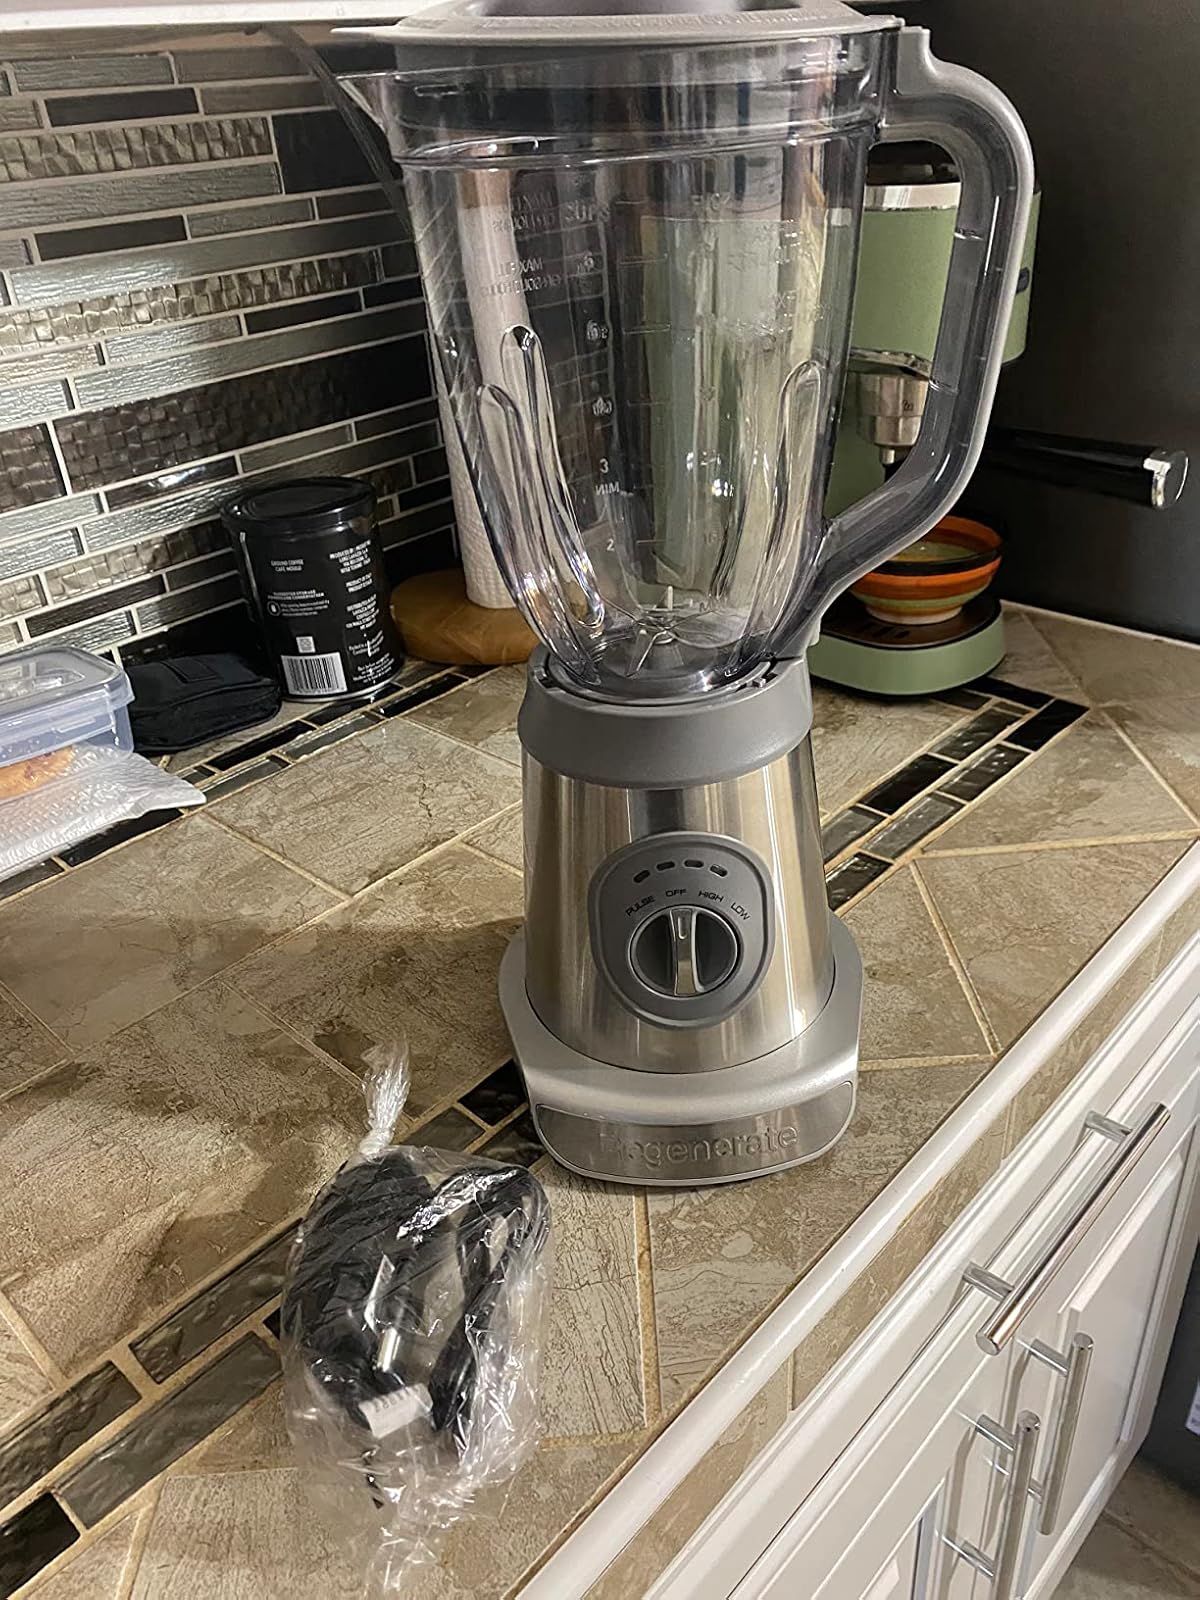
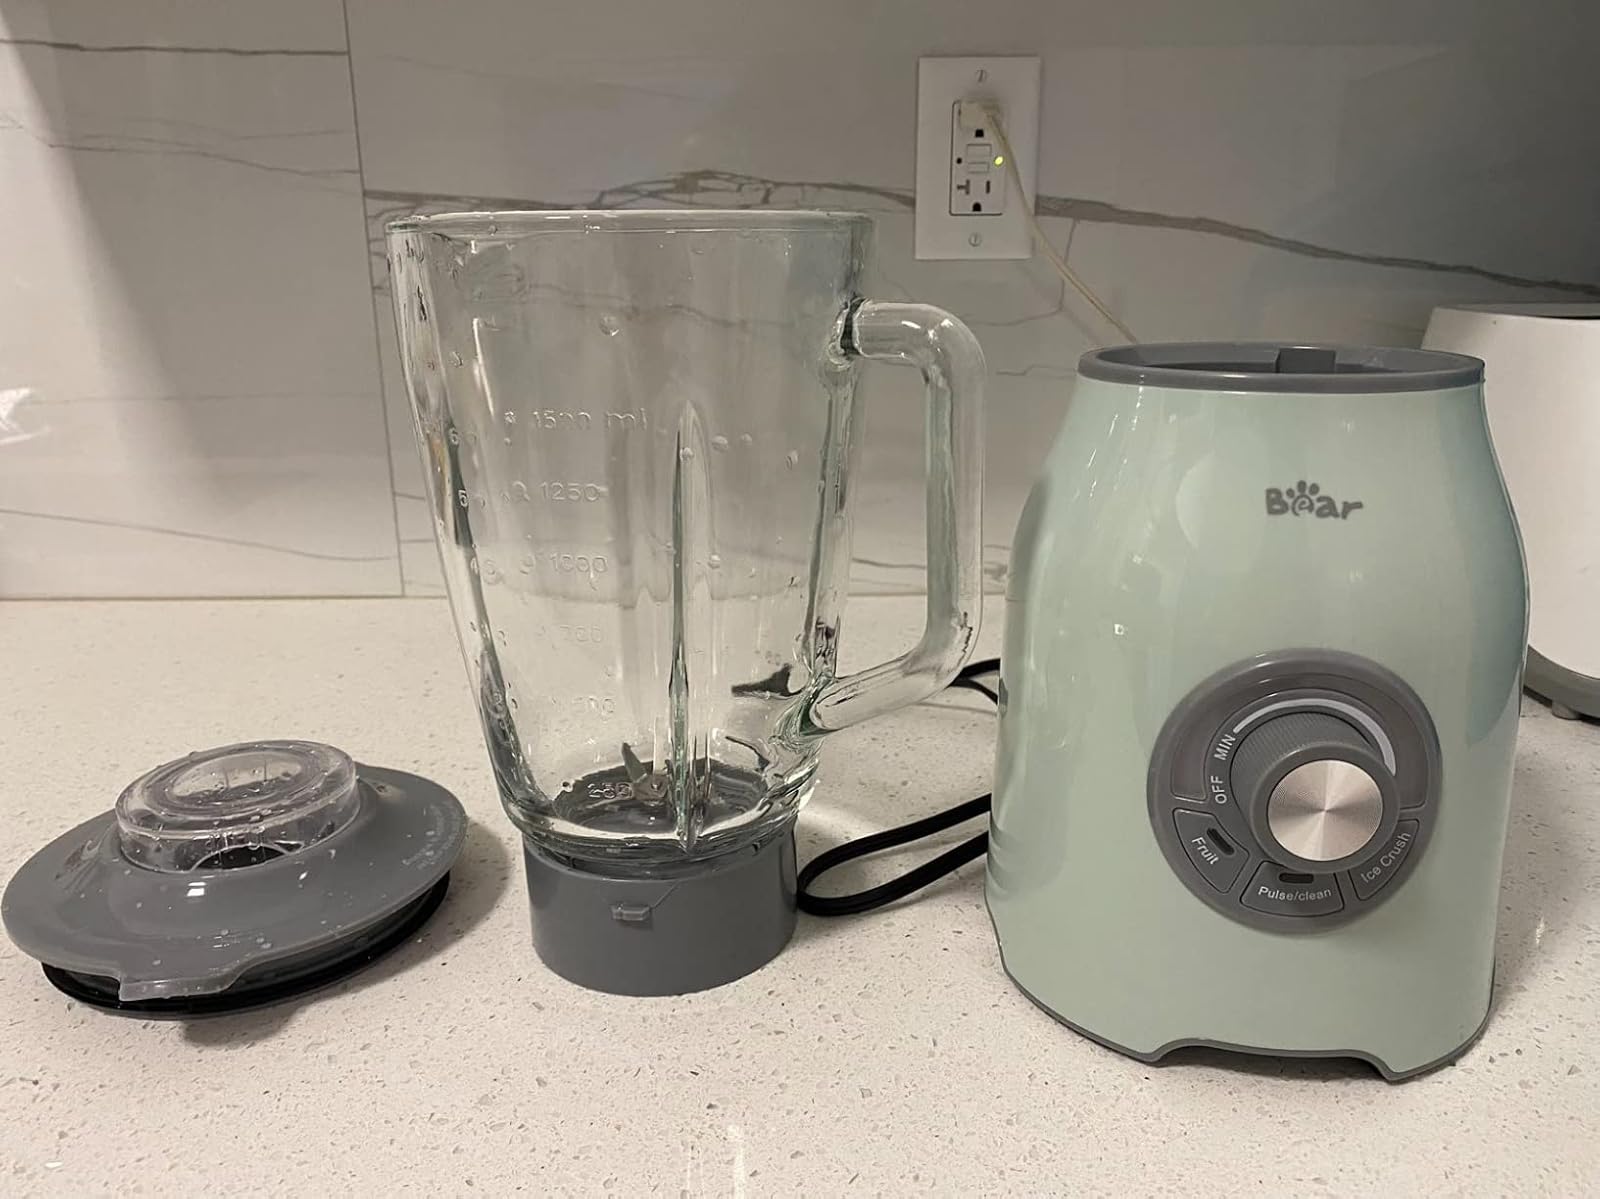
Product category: items_blender
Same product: no